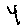
Label: 4